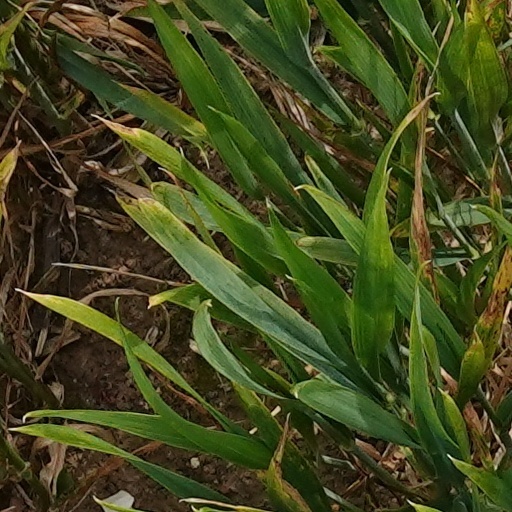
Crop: wheat